Crinum moorei

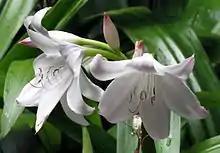
Crinum moorei flowers, Kirstenbosch botanical gardens, South Africa

Crinum moorei is a herbaceous plant belonging to the family Amaryllidaceae, and native to South Africa (the Cape Provinces and KwaZulu-Natal).